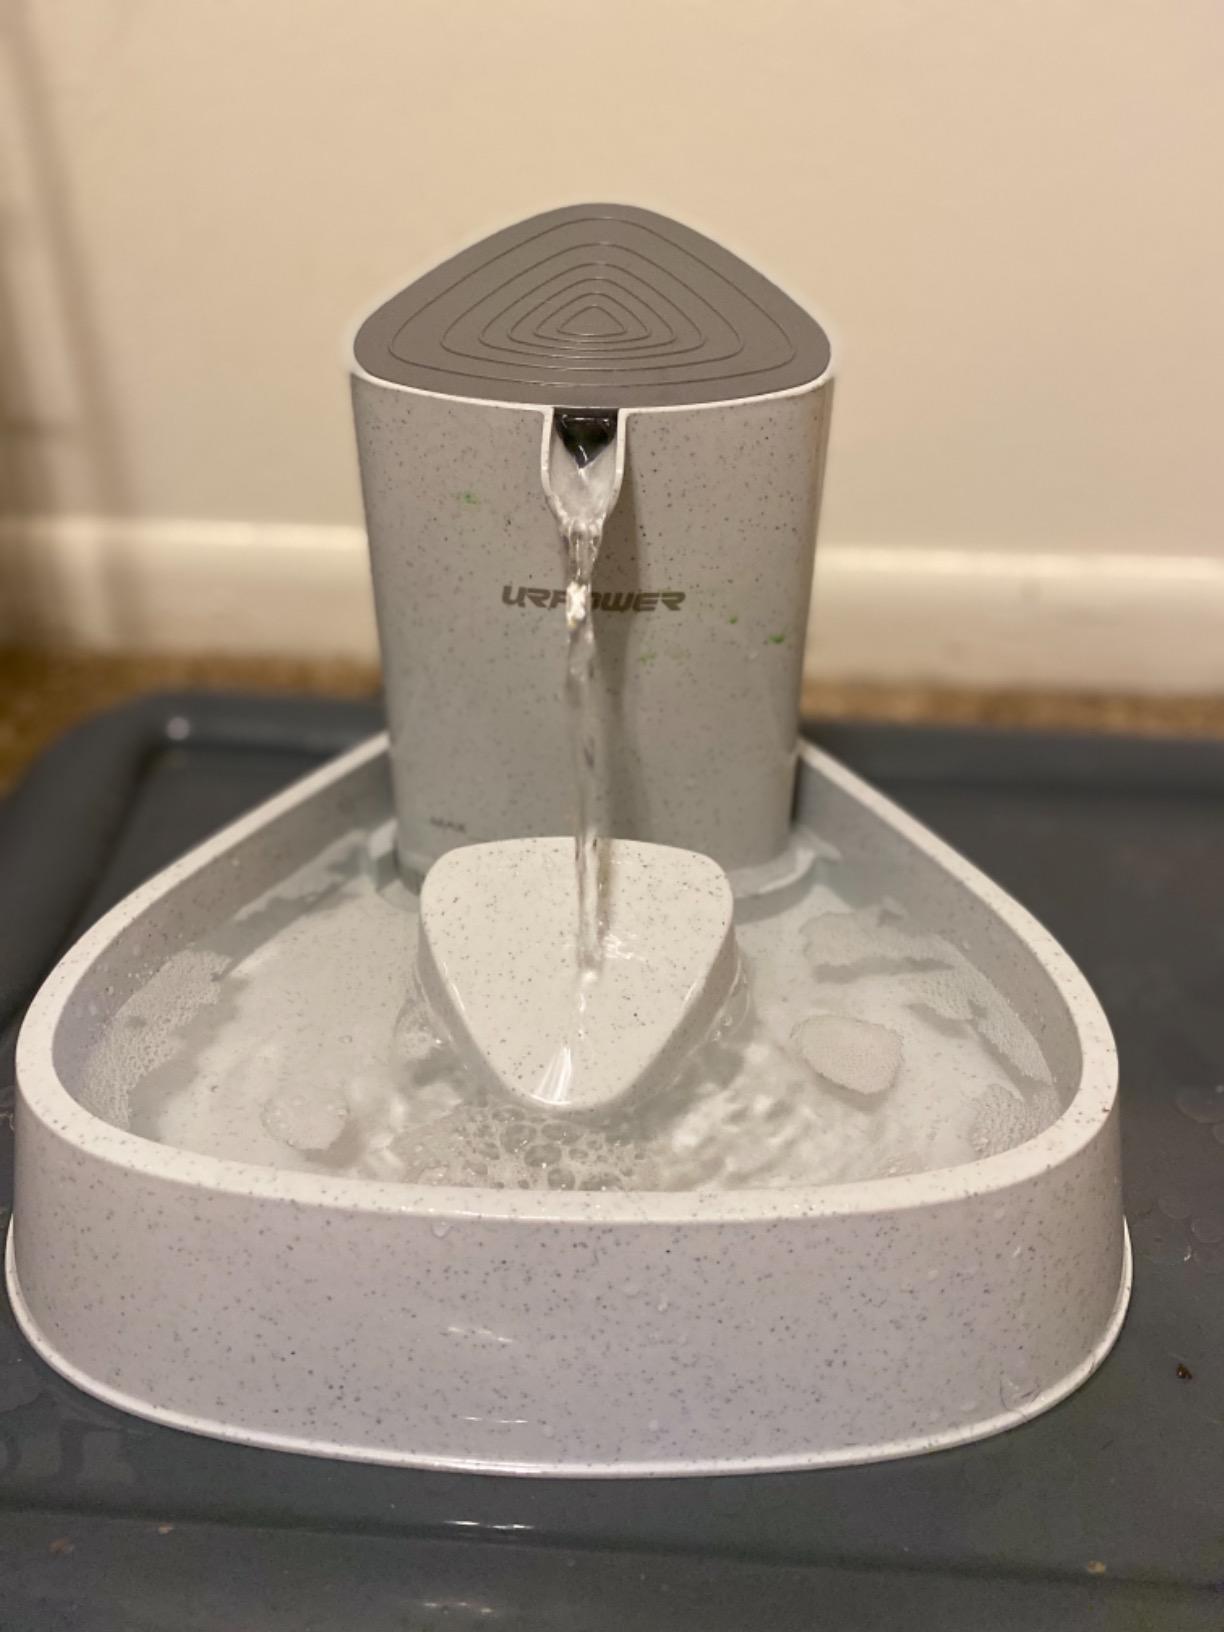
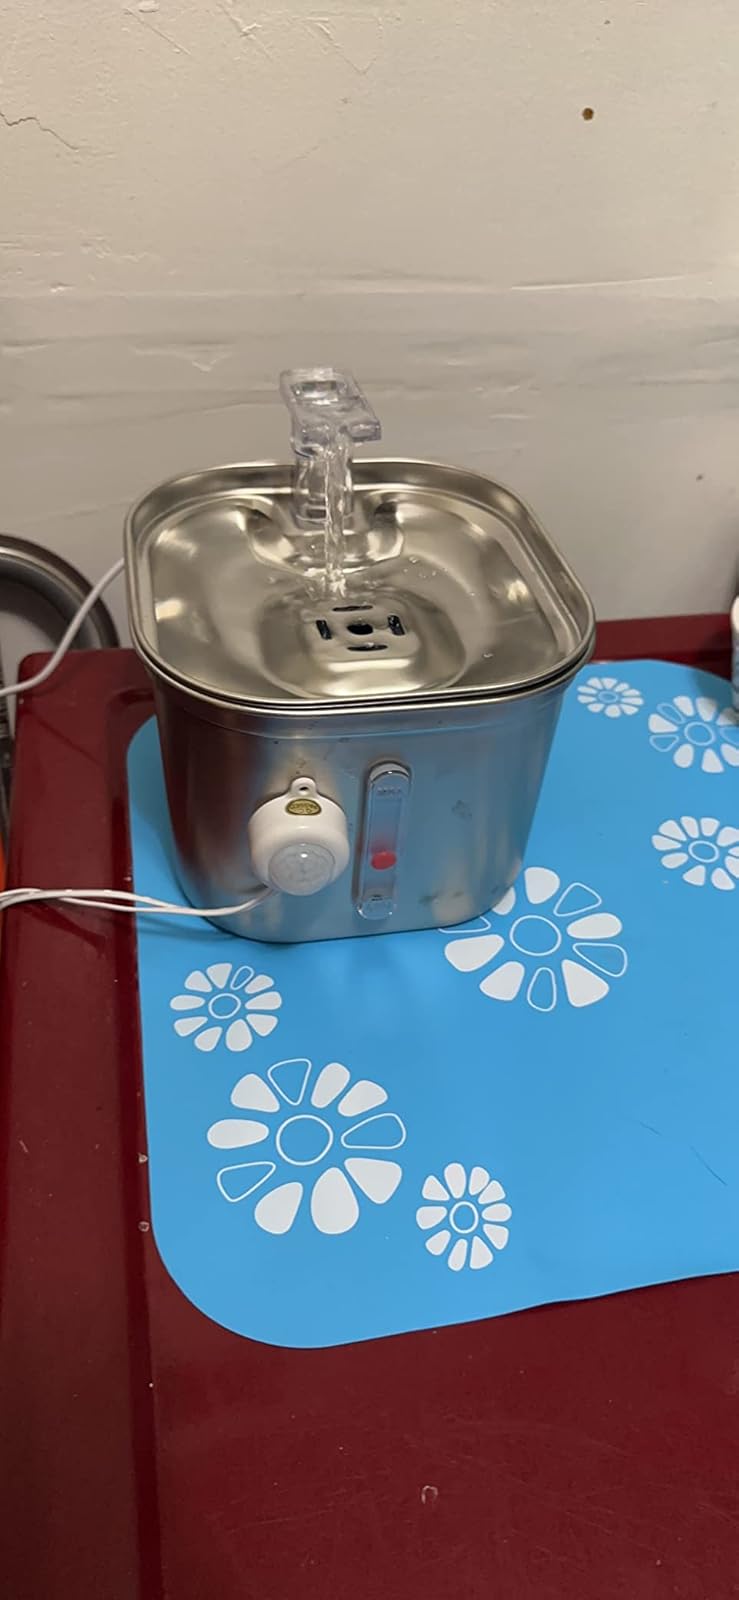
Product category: items_bowl
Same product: no